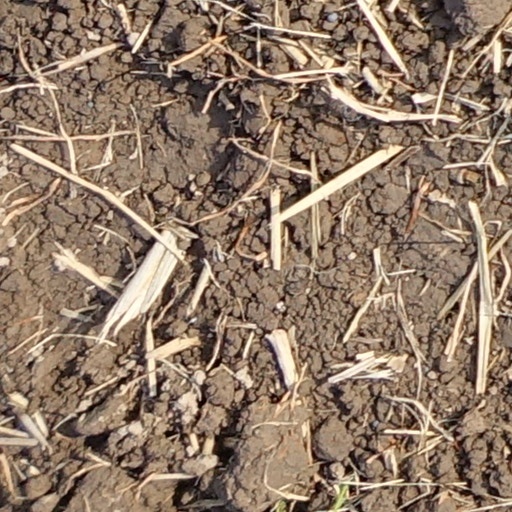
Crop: wheat